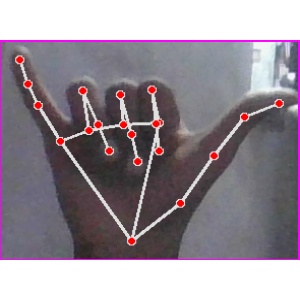
अक्षर: य